Hurricane Dolly (2008)

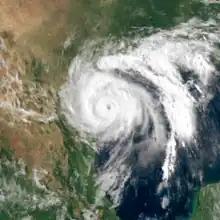
Dolly at peak intensity, just before landfall on July 23

Hurricane Dolly was a strong tropical cyclone that made landfall in Deep South Texas in July 2008. Dolly was the fourth tropical cyclone and second hurricane to form during the 2008 Atlantic hurricane season. Dolly developed on July 20 from an area of disturbed weather in association with a strong tropical wave. It was named at that time, as the precursor wave already had tropical storm-force winds.